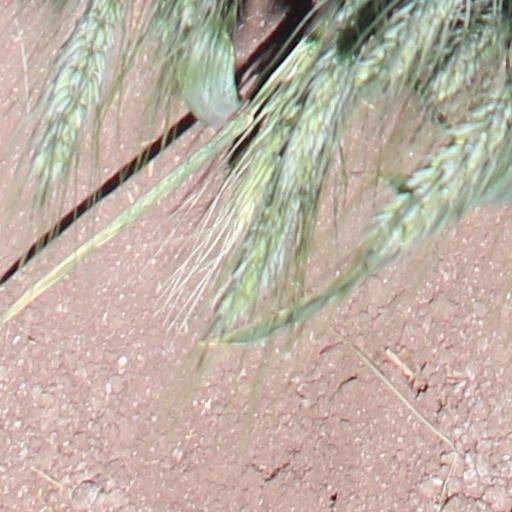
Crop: wheat